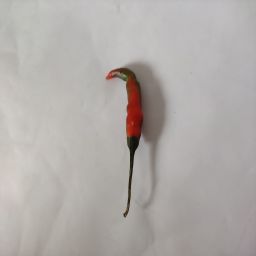
Crop: Chile Pepper
Quality: Ripe